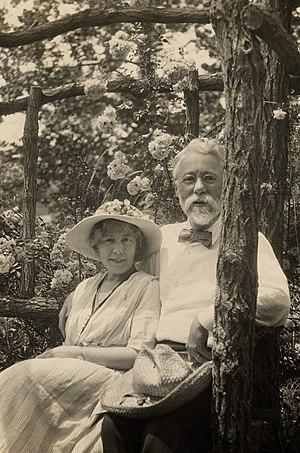
Robert Vonnoh, né le 17 septembre 1858 à Hartford dans l'état du Connecticut et décédé le 28 décembre 1933 à Nice dans le département des Alpes-Maritimes, est un peintre impressionniste américain, spécialisé dans la peinture de paysage et de portrait. Il a principalement travaillé sur la côte est des États-Unis et en France, au sein de la colonie d'artistes de Grez-sur-Loing.